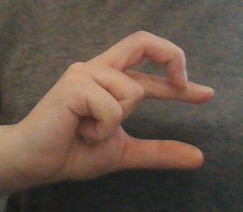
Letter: thal